William M. Tweed

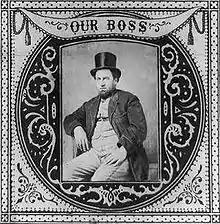
An 1869 cigar box label featuring Tweed

After the election of 1869, Tweed took control of the New York City government. His protégé, John T. Hoffman, the former mayor of the city, won election as governor, and Tweed garnered the support of good-government reformers like Peter Cooper and the Union League Club, by proposing a new city charter which returned power to City Hall at the expense of the Republican-inspired state commissions. The new charter passed, thanks in part to $600,000 in bribes Tweed paid to Republicans, and was signed into law by Hoffman in 1870. Mandated new elections allowed Tammany to take over the city's Common Council when they won all fifteen aldermanic contests.